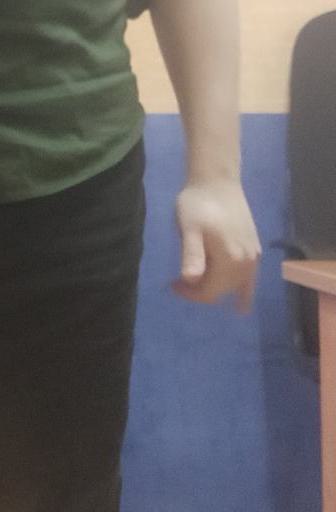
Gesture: no_gesture